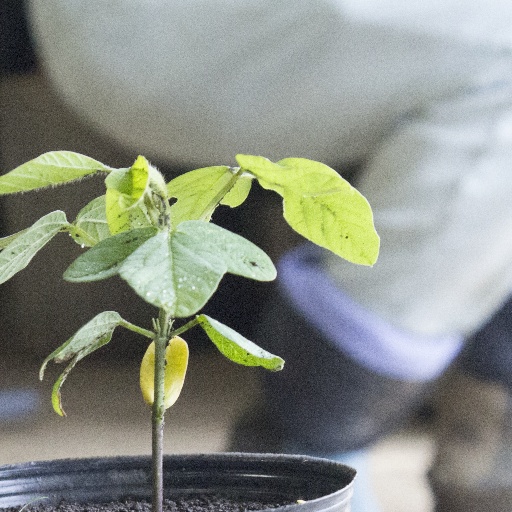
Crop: soybean